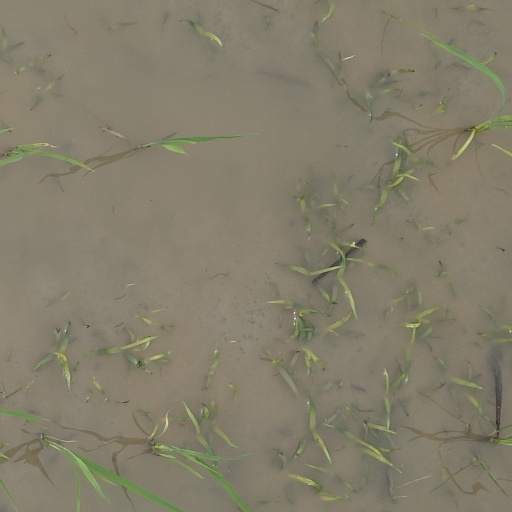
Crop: rice